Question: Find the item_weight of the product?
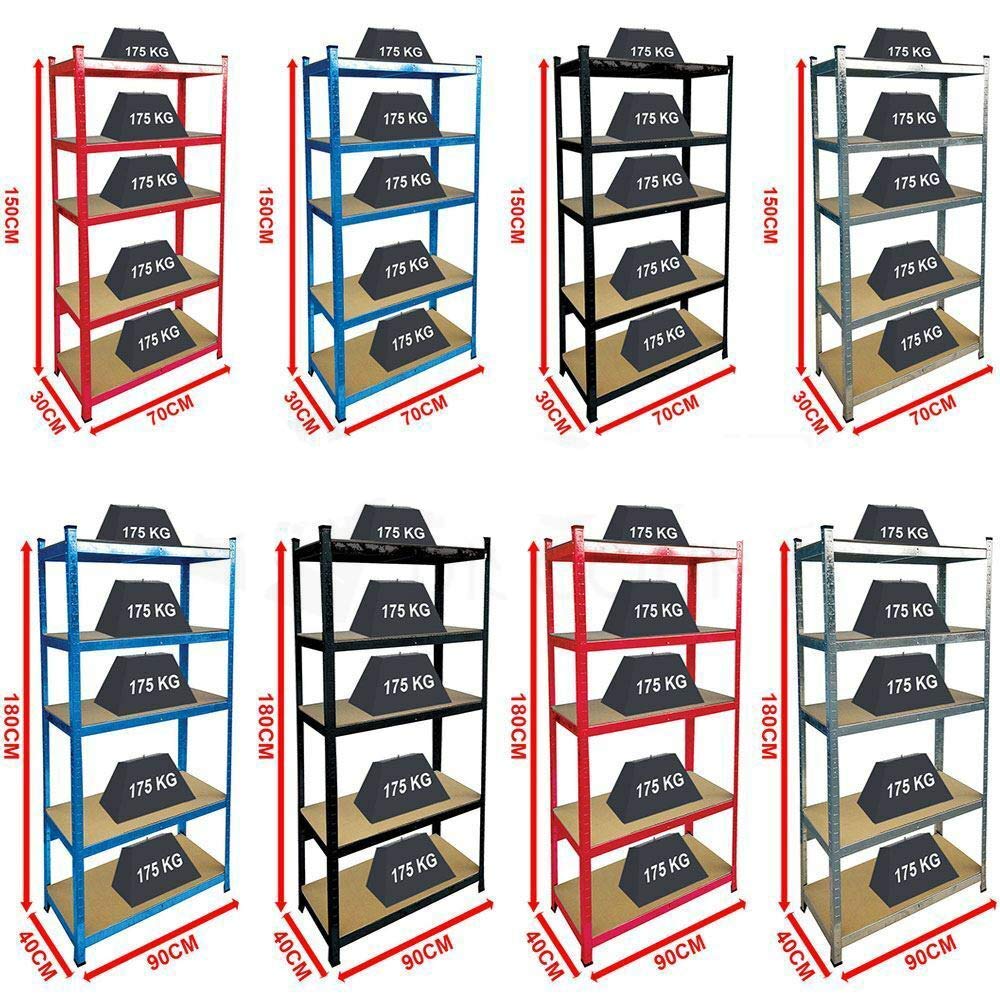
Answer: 175.0 kilogram